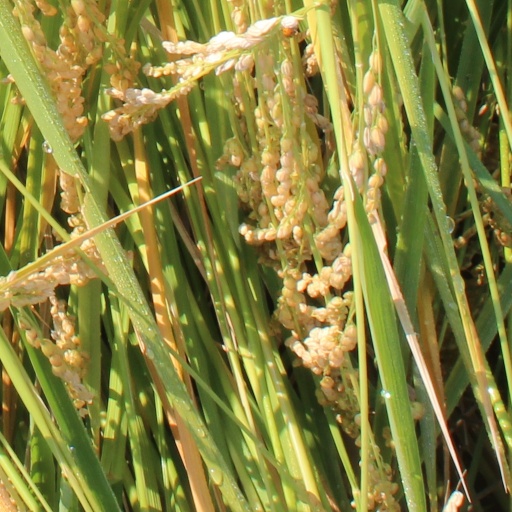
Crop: rice